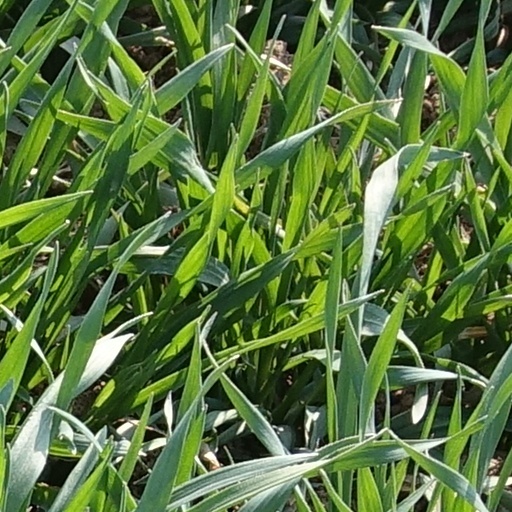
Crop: wheat